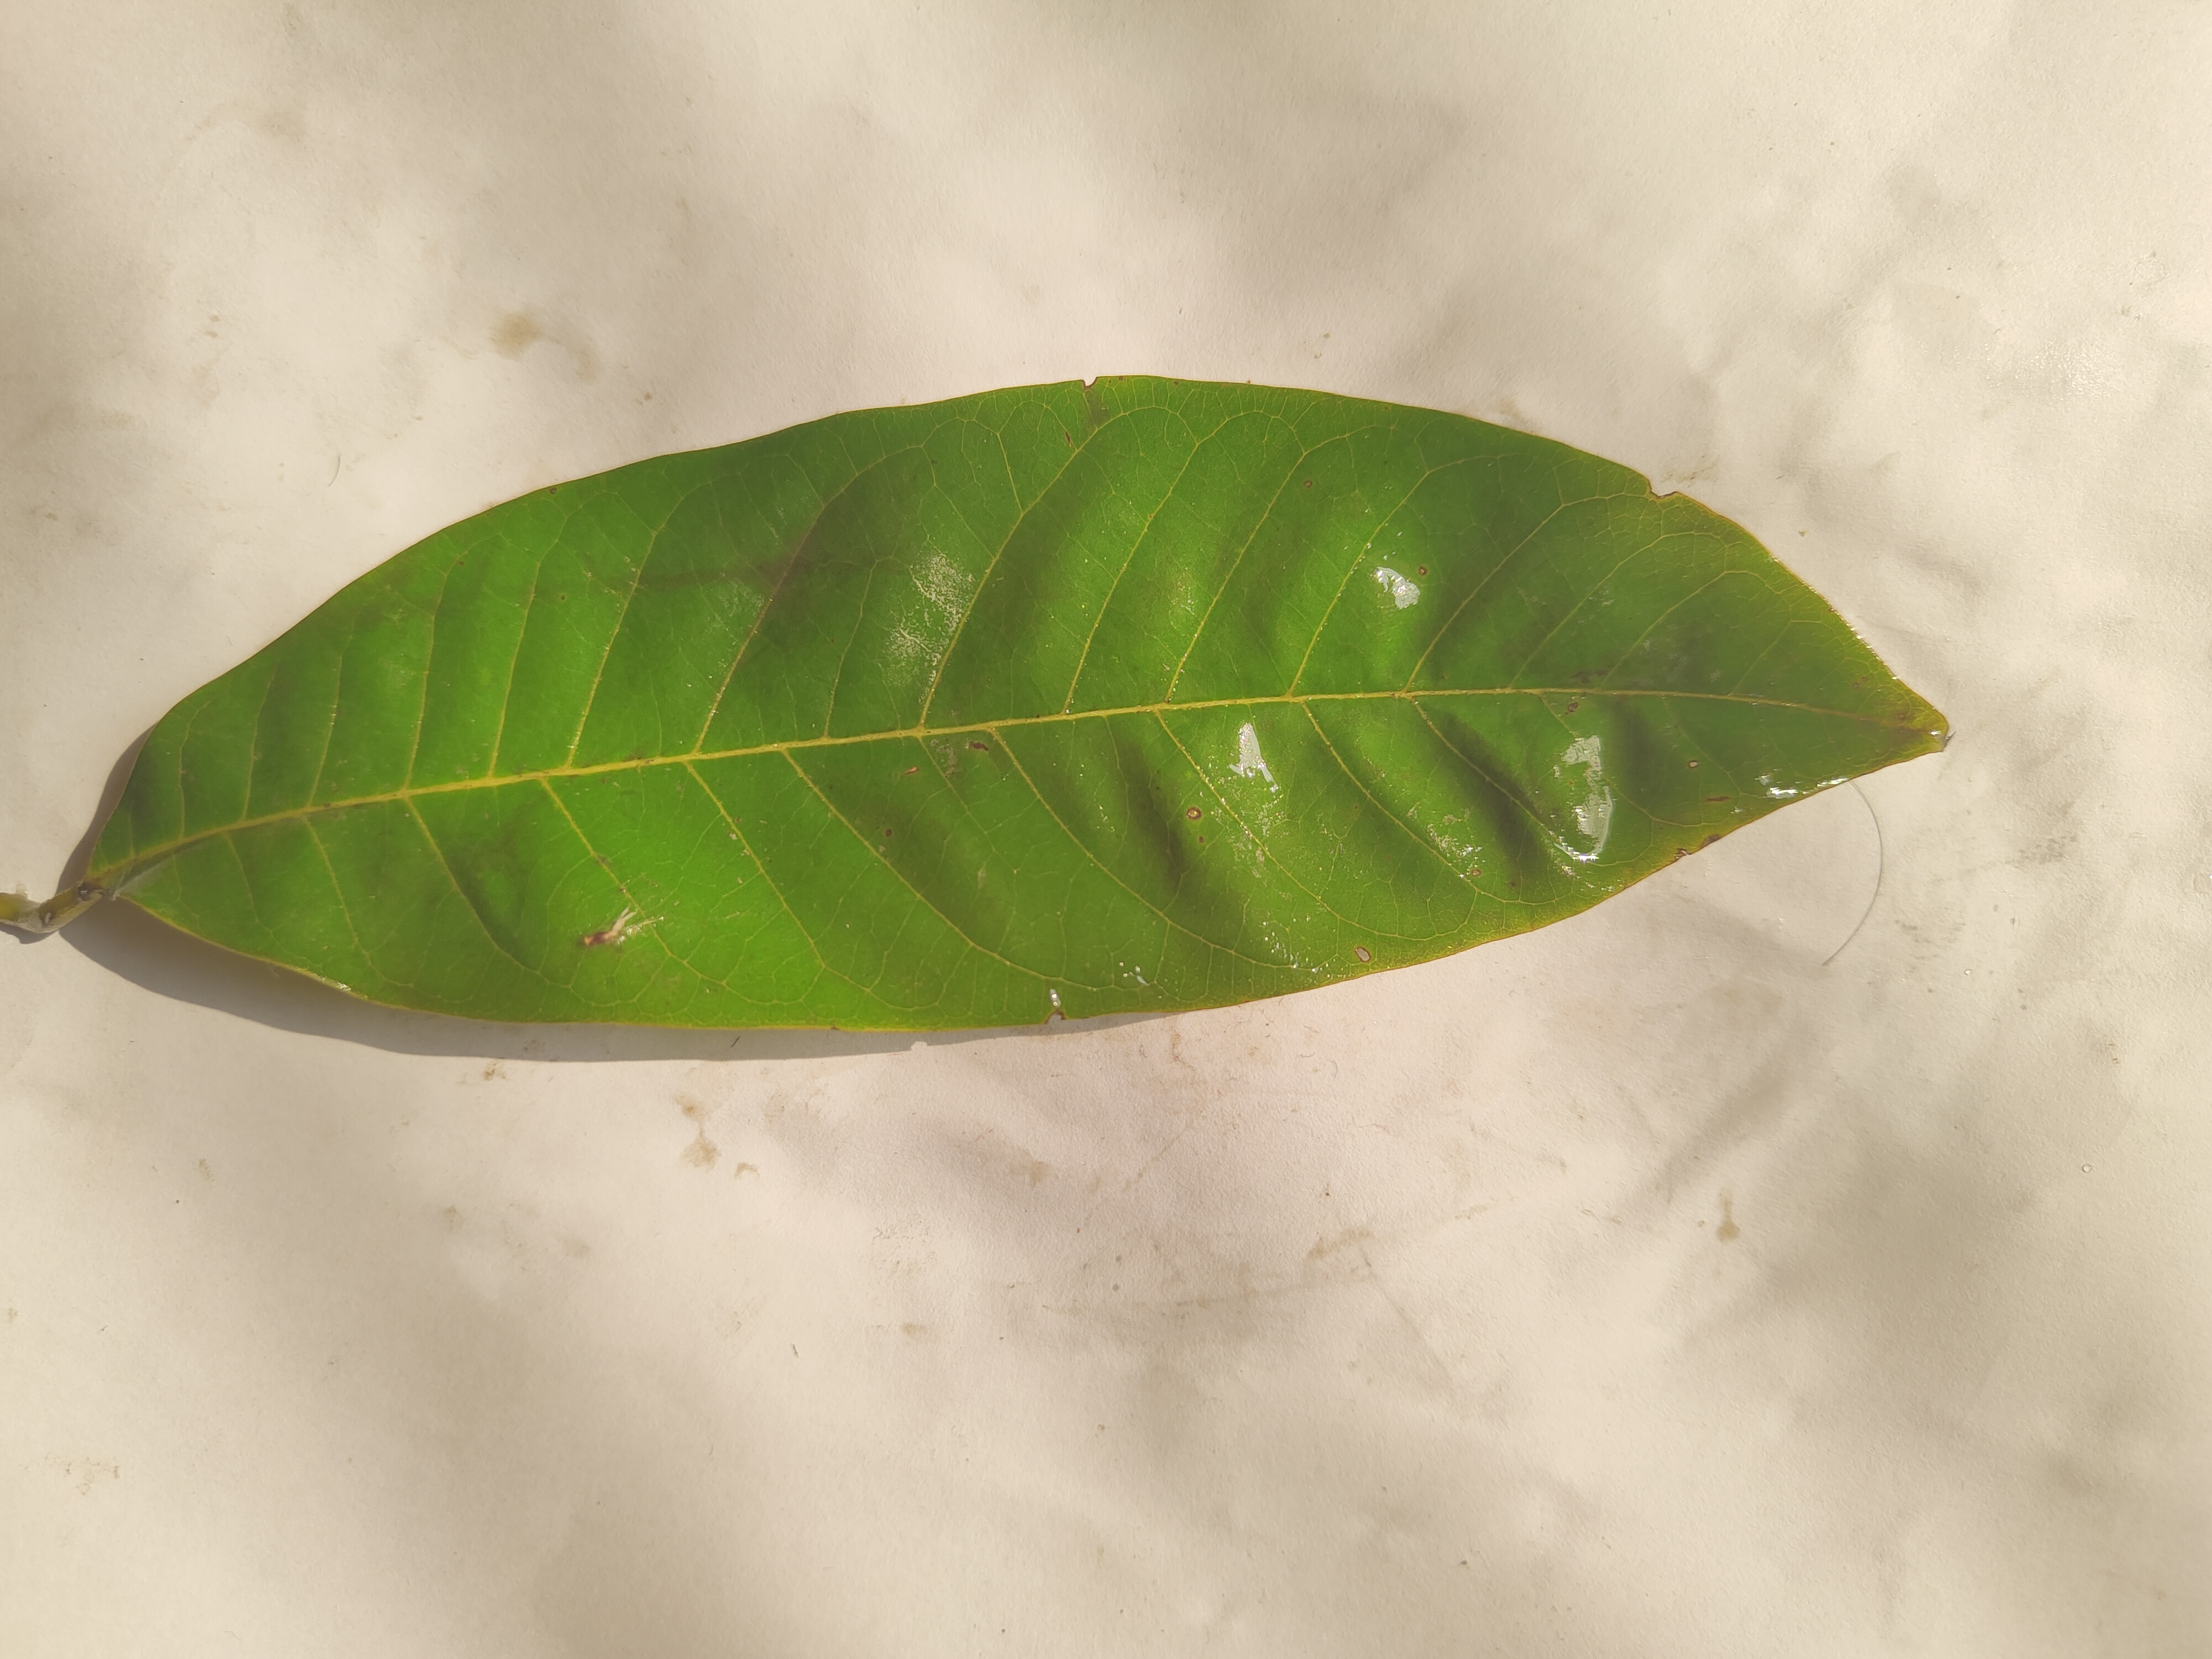
Leaf variety: Custard Apple